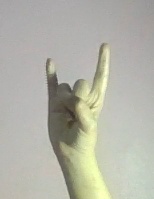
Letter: la